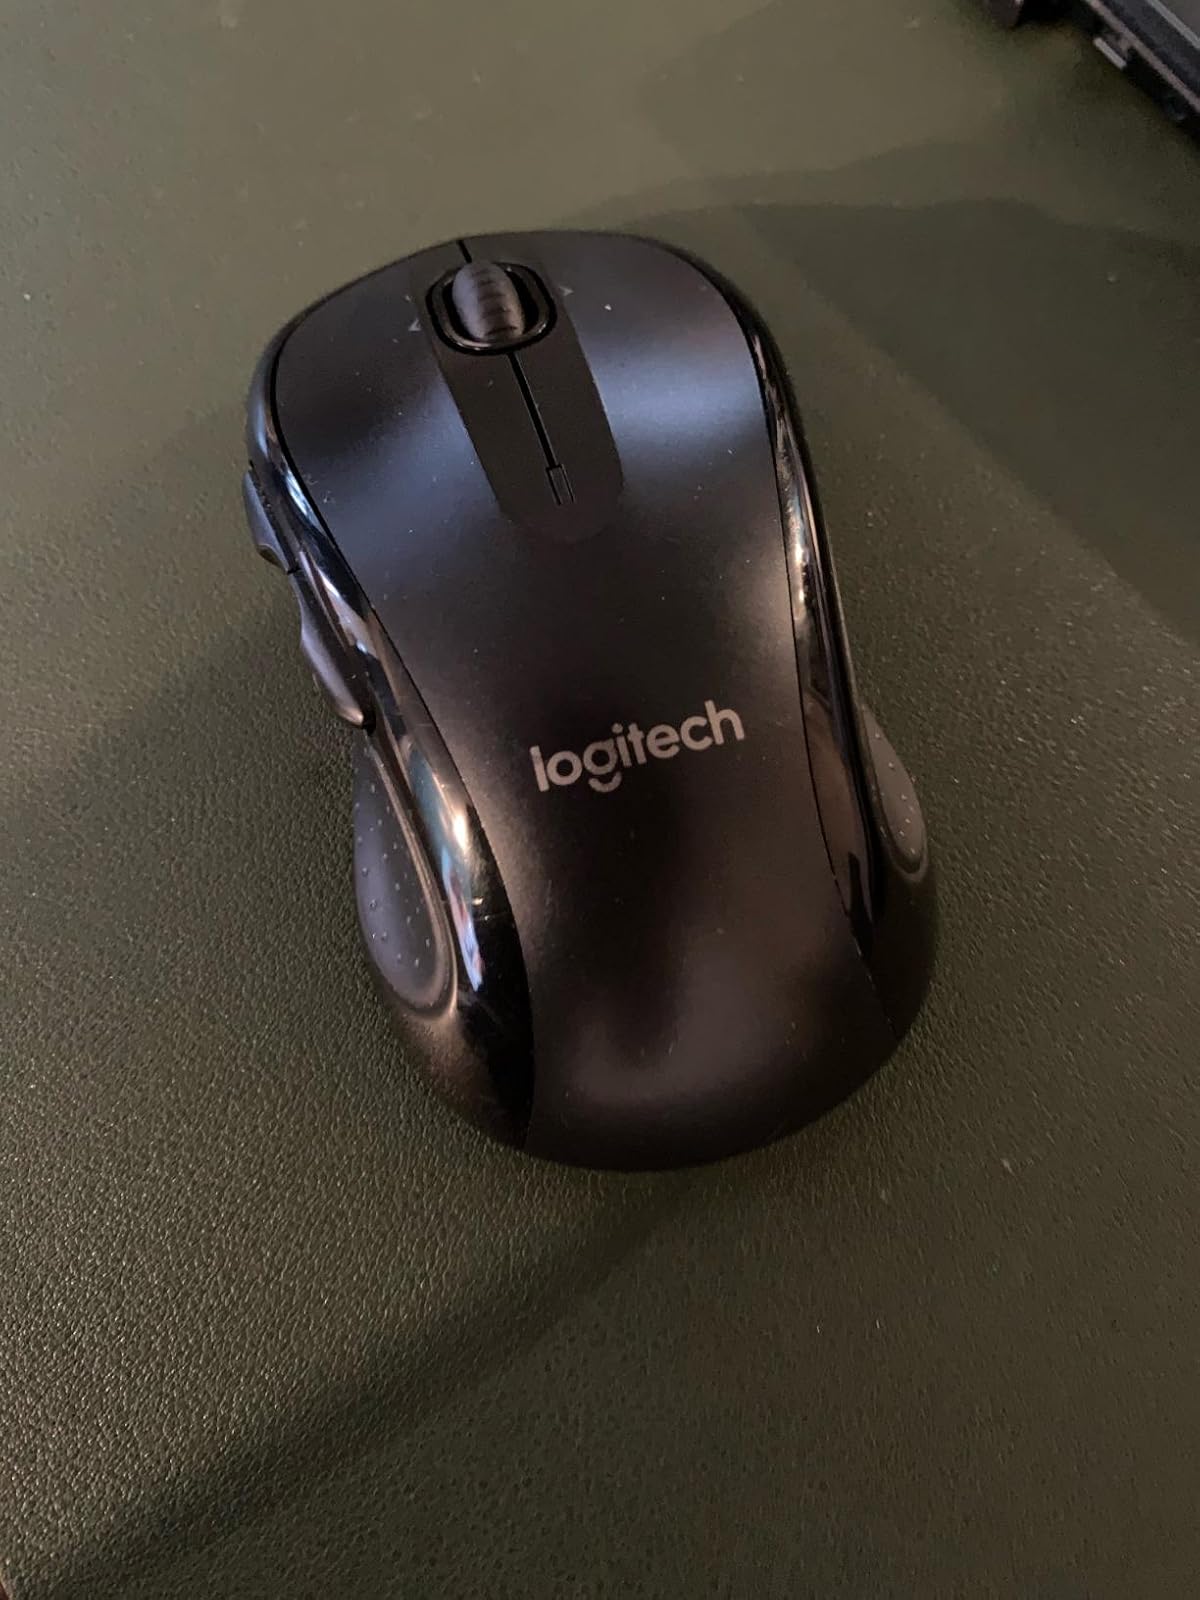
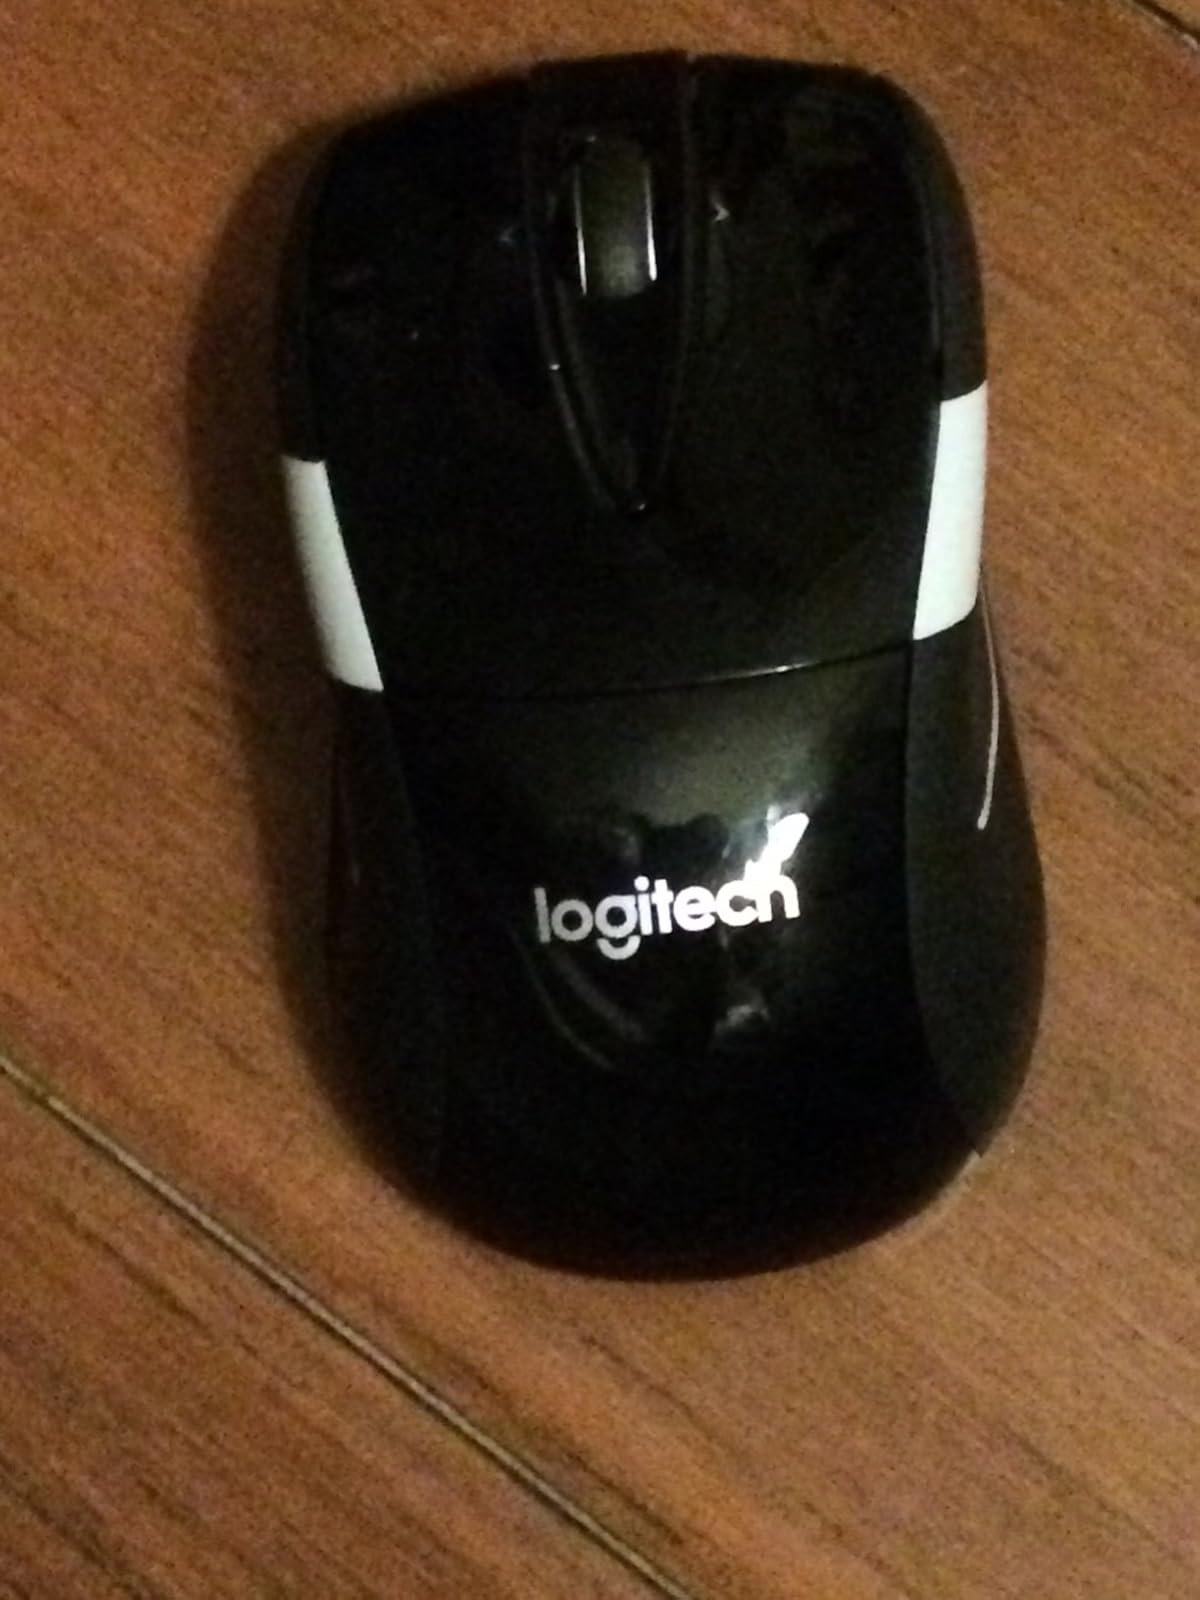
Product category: mouse
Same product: no